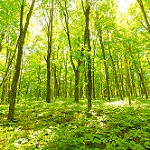
Scene: Outdoor